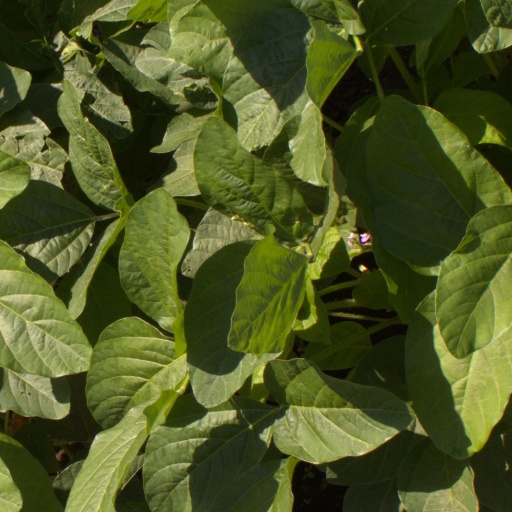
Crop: soybean